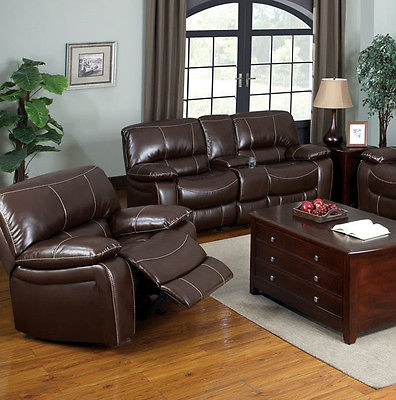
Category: sofa